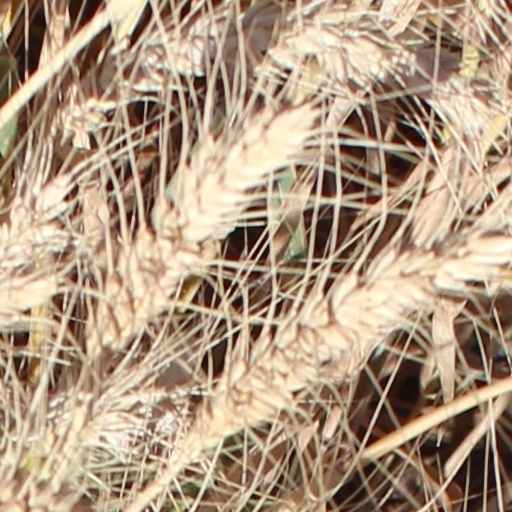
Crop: wheat